Cheeses of Mexico

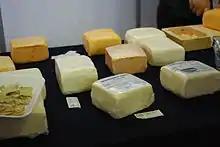
Doble crema cheese from Chiapas

In other parts of Mexico," queso asadero" is a different cheese - white, semisoft, and good for melting. It is often used to make "queso fundido", similar to a fondue or quesadillas.